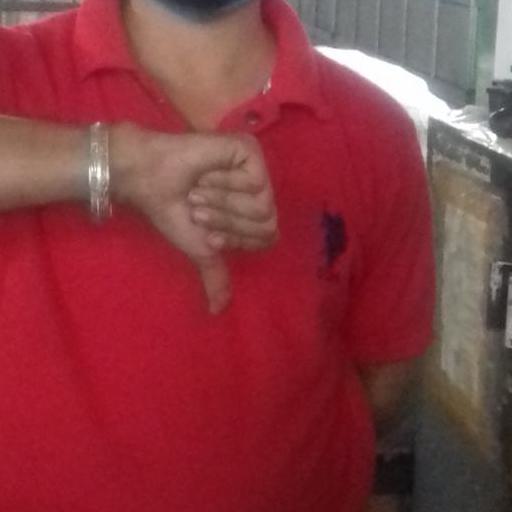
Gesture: dislike